List of songs recorded by Lorde

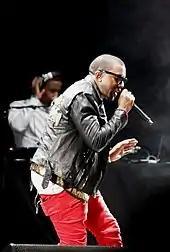
Kanye West produces "Flicker", a rework of "Yellow Flicker Beat", for the "Mockingjay" soundtrack

New Zealand singer-songwriter Lorde (born 1996) has recorded songs for three studio albums, one extended play (EP) and guest features. At the age of 13, she was signed to Universal Music Group (UMG) and started to write music. In November 2012, when she was 16 years old, she self-released an EP entitled "The Love Club" via SoundCloud. It was made available for purchase in March 2013. In September 2013, Lorde released her debut studio album, "Pure Heroine", that included "Royals". The record explored a dream pop and minimalist electronic sound.